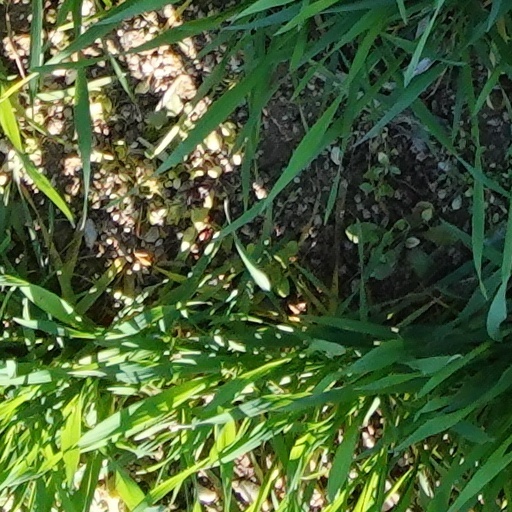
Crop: wheat